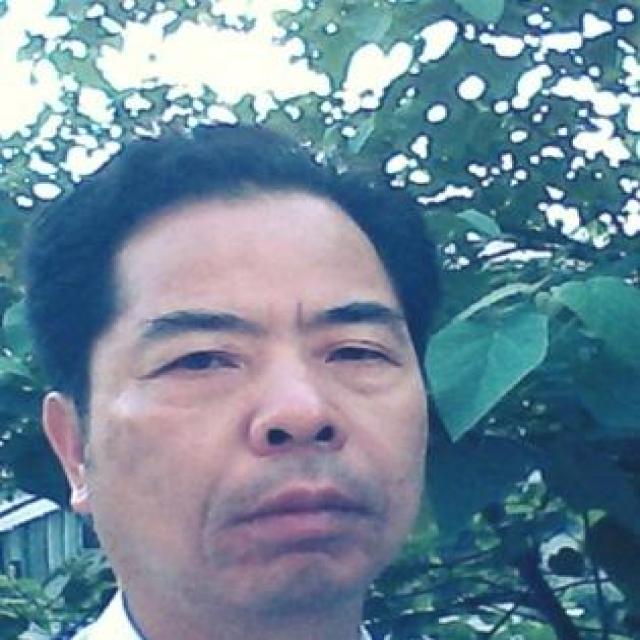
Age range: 45-64